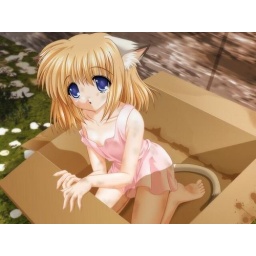
cat girl in a box